Acapulco (municipality)

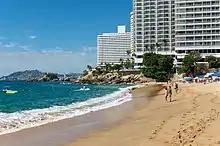
Beach in Acapulco Bay

Acapulco de Juárez is one of the 81 municipalities of Guerrero, in southwestern Mexico, along Acapulco Bay on the Pacific coast, being both the most populous and most densely populated municipality in Guerrero. The municipal seat lies at Acapulco.